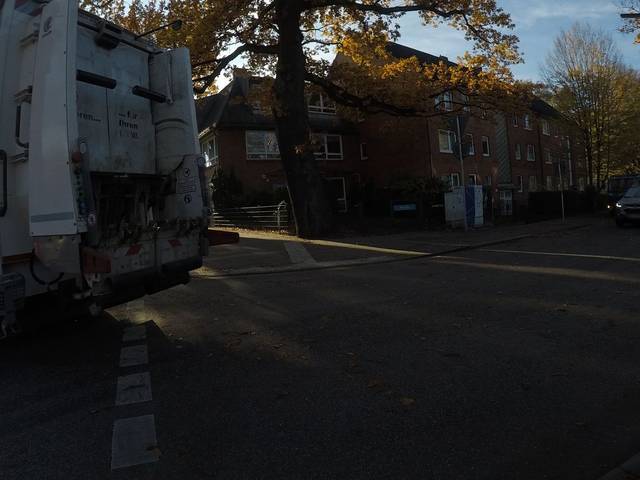
Region: Germany
Coordinates: 53.601, 9.963